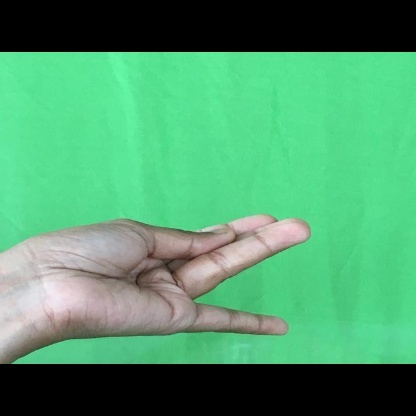
Mudra: Chaturam